List of clergy educated at Jesus College, Oxford

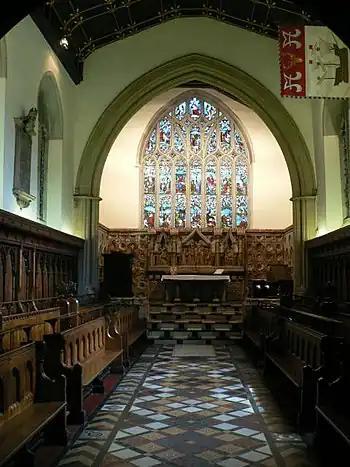
The chapel of Jesus College

Jesus College is one of the constituent colleges of the University of Oxford in England. The college was founded in 1571 by Queen Elizabeth I at the request of Hugh Price, a Welsh clergyman, who was Treasurer of St David's Cathedral in Pembrokeshire. The college still has strong links with Wales, and about 15% of students are Welsh. There are 340 undergraduates and 190 students carrying out postgraduate studies. Women have been admitted since 1974, when the college was one of the first five men's colleges to become co-educational. Old members of Jesus College are sometimes known as "Jesubites".